Moreton Island

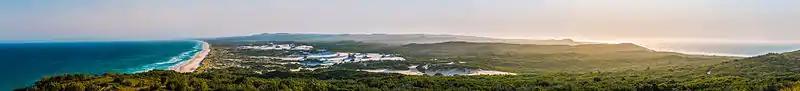
Panorama of the island viewed from the Moreton Island lighthouse

The Quandamooka people were granted native title of Mulgumpin on 27 November 2019. Joint management of the national park gives responsibility for camping book to the Quandamooka Yoolooburrabee Aboriginal Corporation